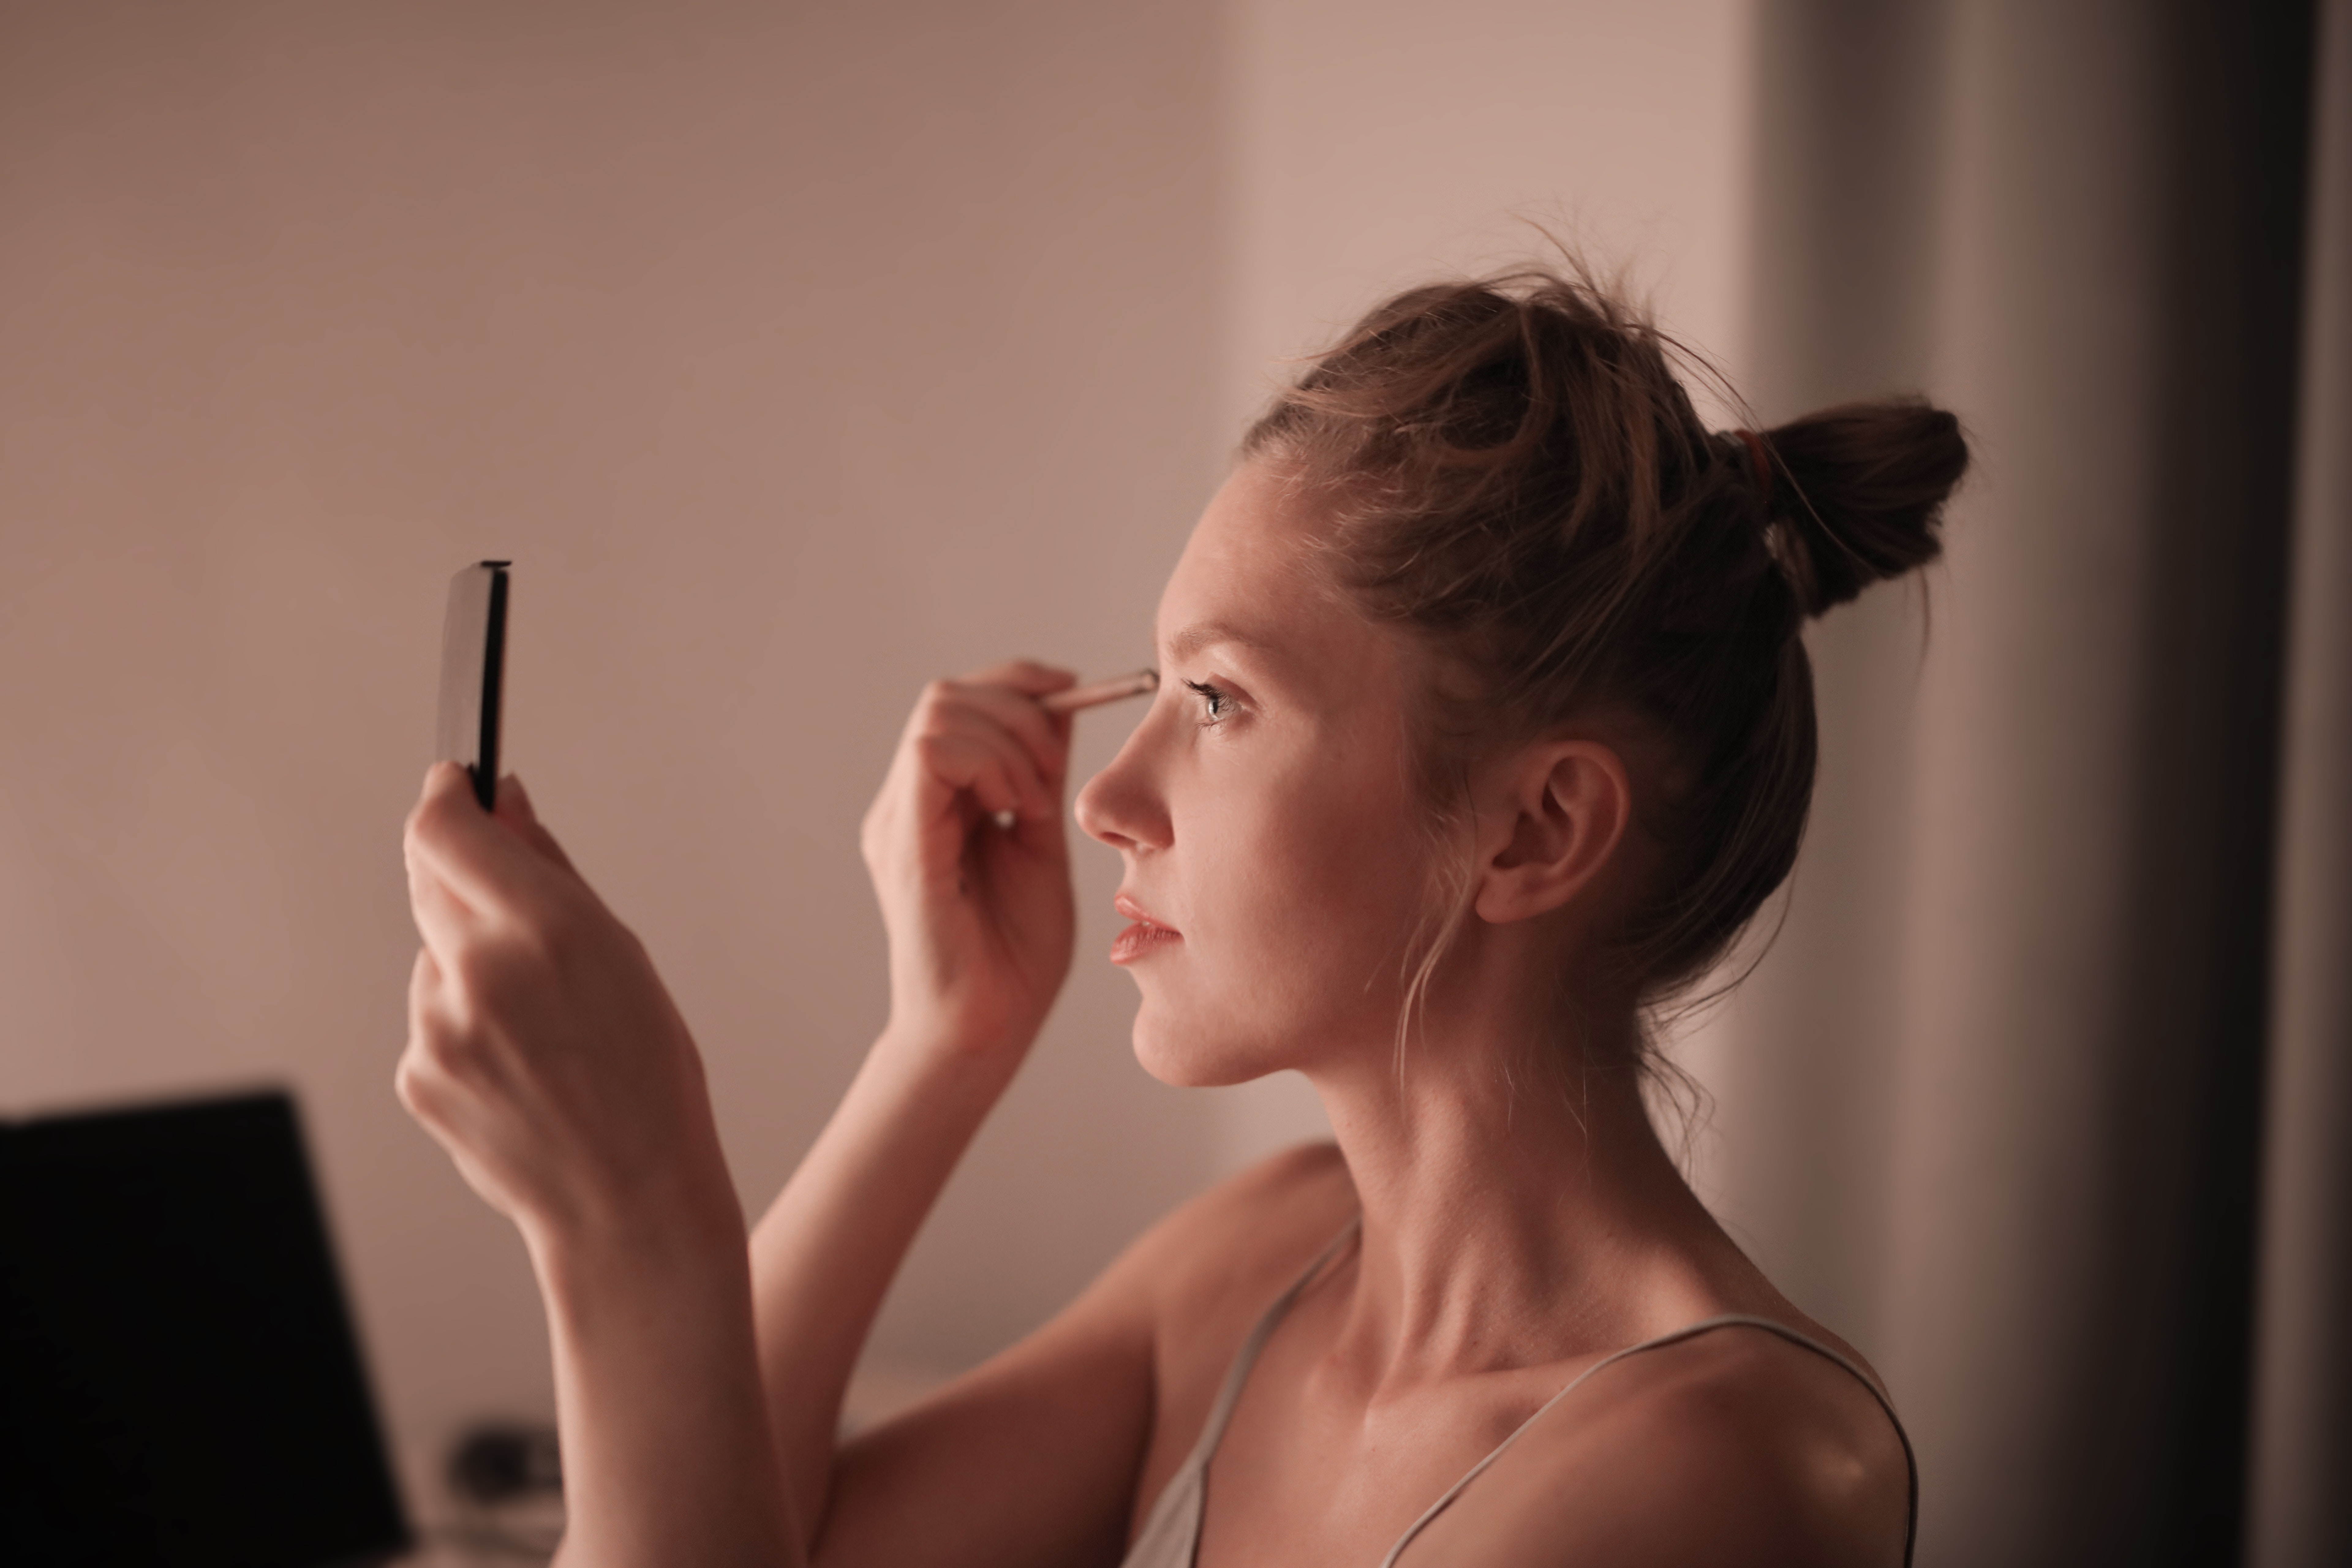
eyebrow, beauty, girl, lip, eyelash, ear, neck